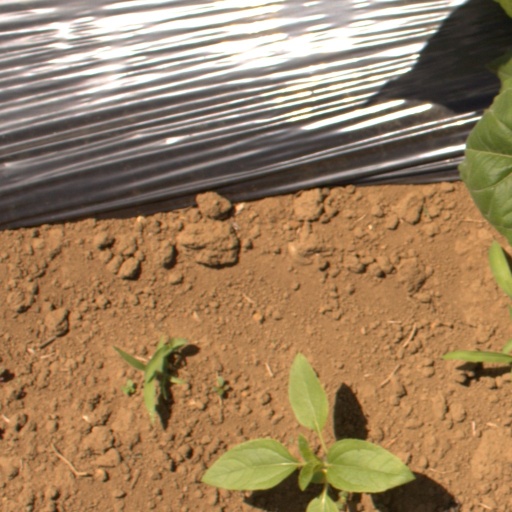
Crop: Jerusalem artichoke